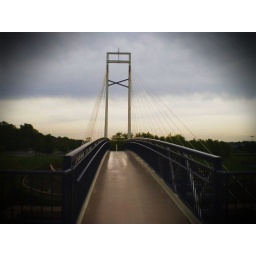
"We will cross this bridge hand in hand."